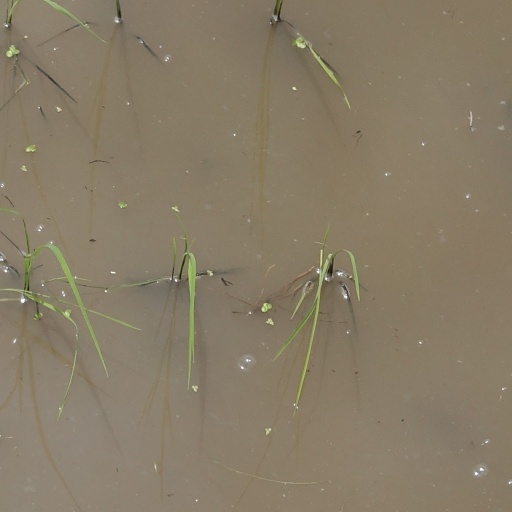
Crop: rice